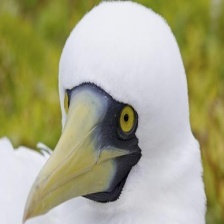
Species: MASKED BOOBY
Scientific name: SULA DACTYLATRA